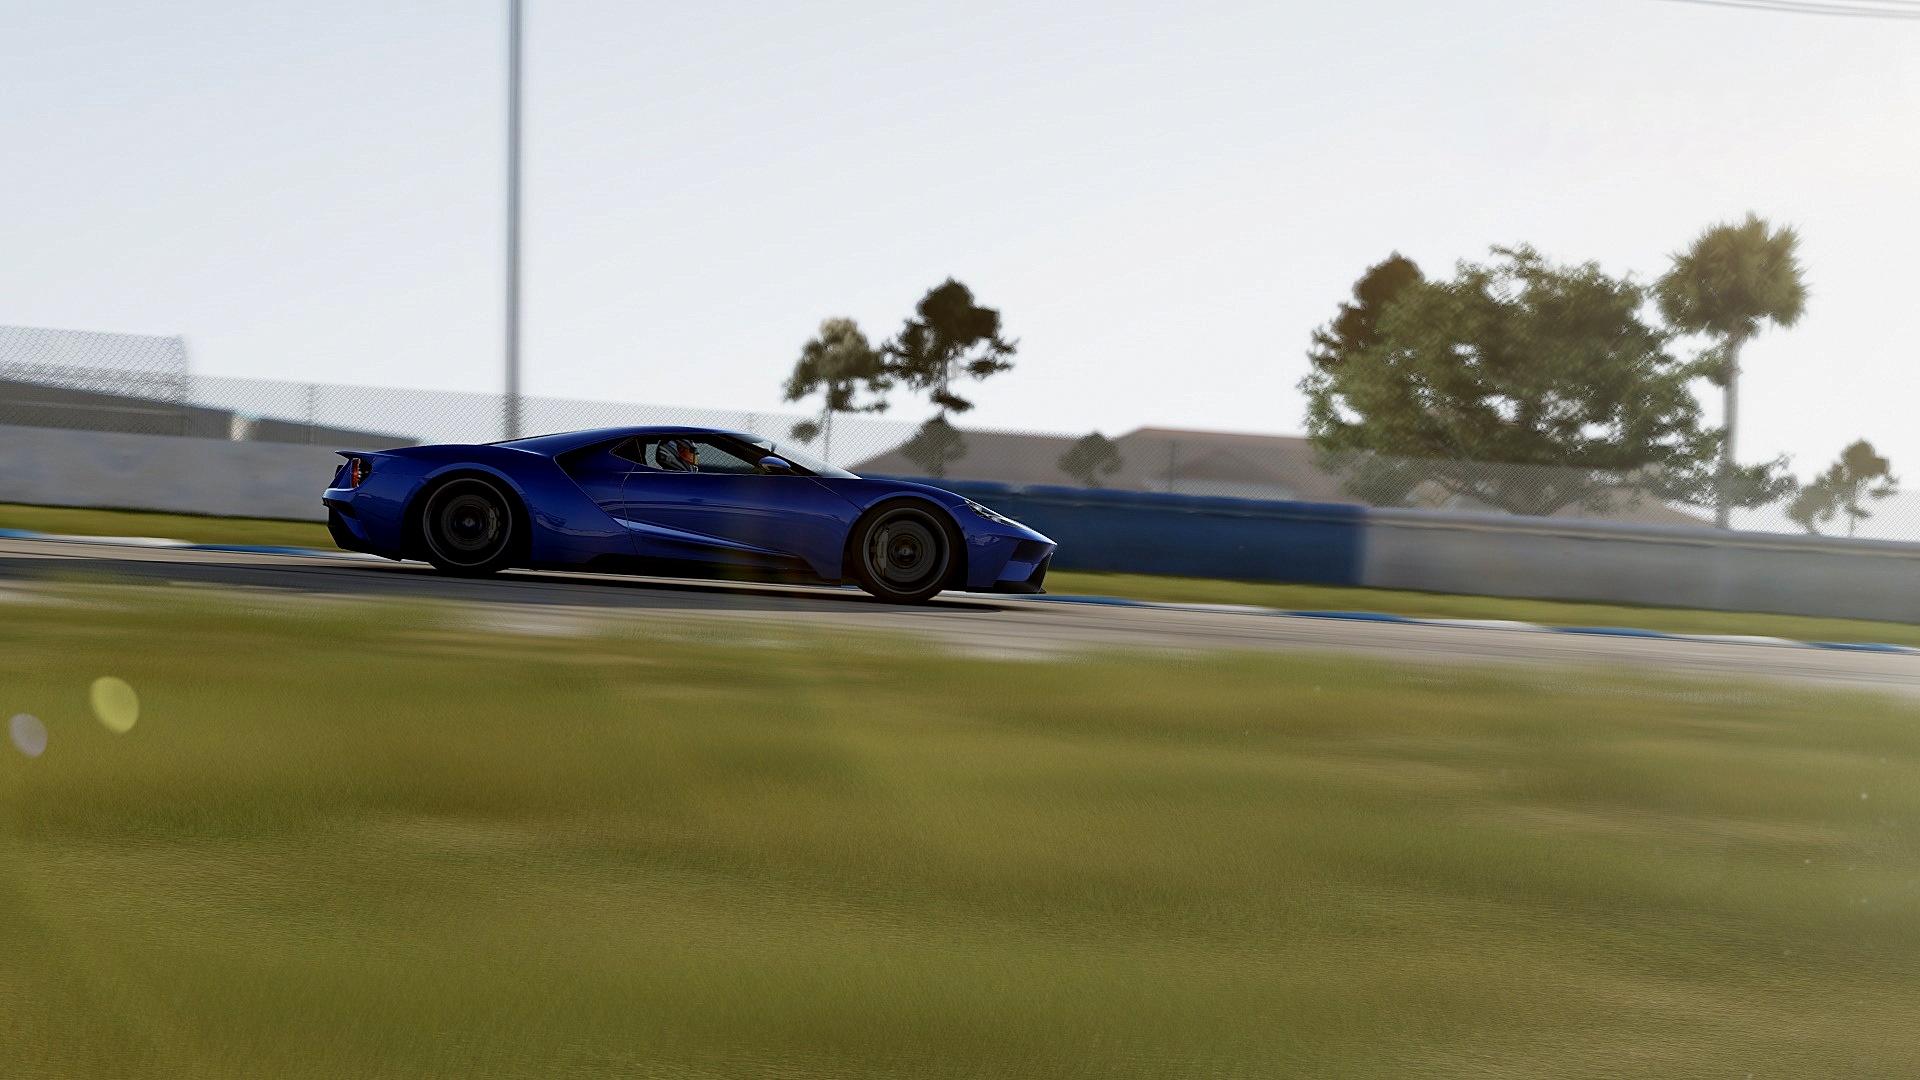
car, driving, vehicle, sports car, supercar, race track, land vehicle, automobile make, automotive design, luxury vehicle, performance car